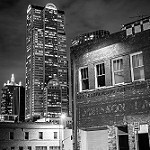
Label: B & W